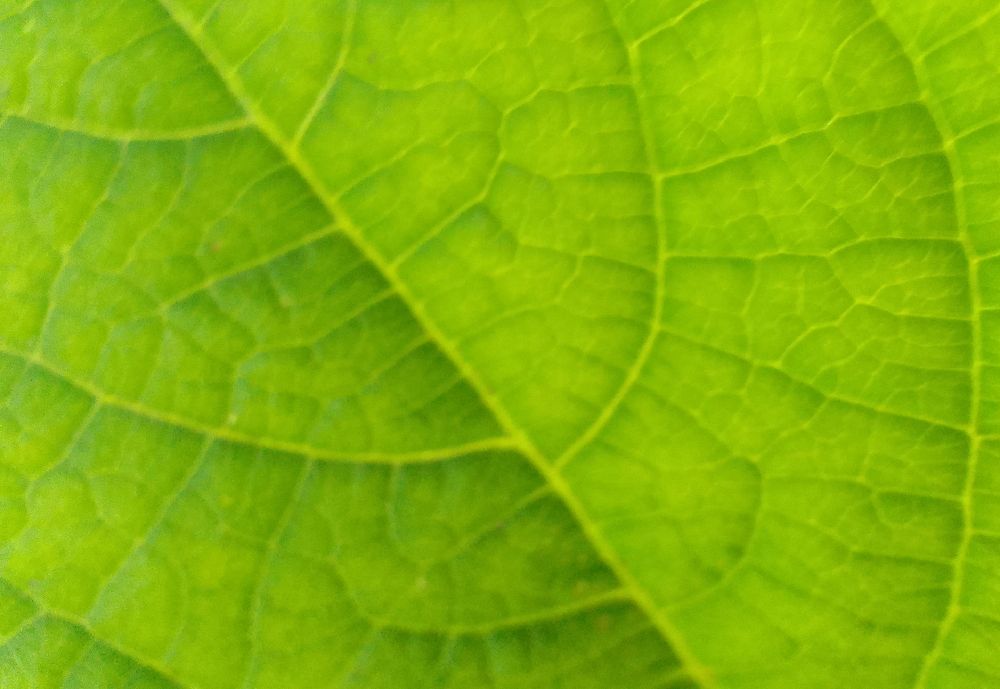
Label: healthy